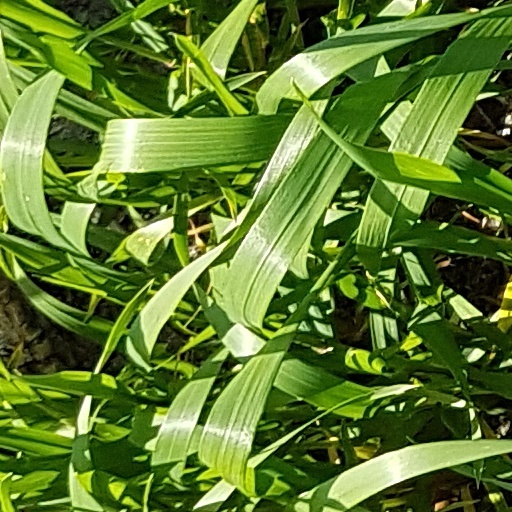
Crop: wheat